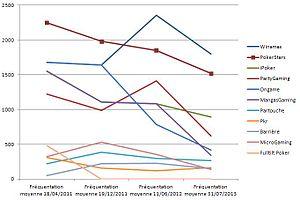
Évolution de la fréquentation des salles de poker en ligne françaises d'après l'historique de poker-frequentation.fr sur archive.org
L'expression poker en ligne est utilisée pour désigner le jeu de poker lorsqu'il est pratiqué sur Internet.